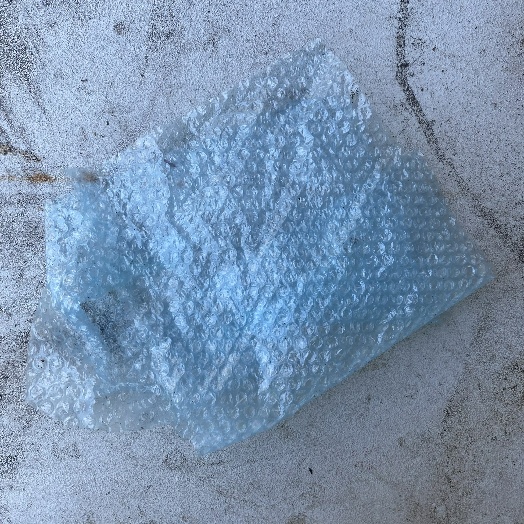
Label: plastics